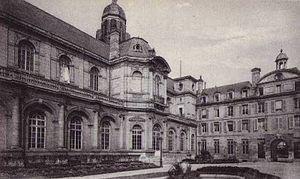
Cour d'honneur du séminaire des Eudistes de Caen
Le séminaire des Eudistes de Caen est l'un des premiers séminaires fondés à Caen par Jean Eudes. Le bâtiment, construit dans la deuxième partie du XVIIᵉ siècle sur la place Royale, a été transformé en hôtel de ville pendant la Révolution française. À partir du XIXᵉ siècle, il a abrité également le musée des Beaux-Arts de Caen et la bibliothèque municipale. Il a été totalement détruit en 1944 pendant la bataille de Caen et n'a pas été reconstruit.